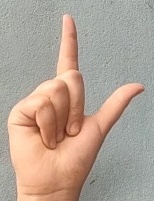
ASL sign: L